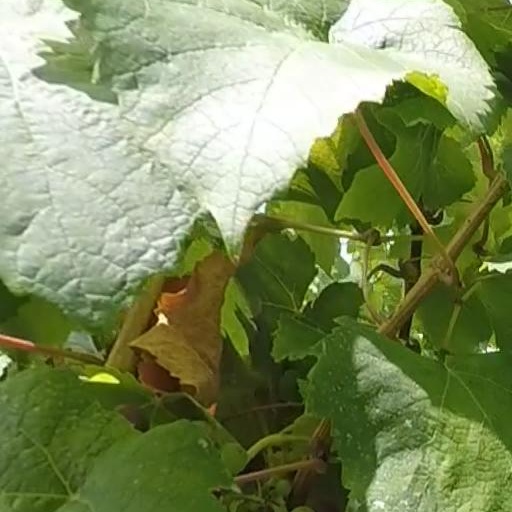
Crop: grape